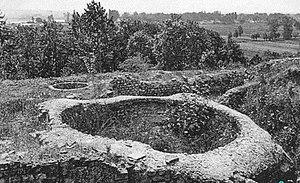
Vestiges de la villa gallo-romaine de Châtigny à Fondettes
Le château de Châtigny est situé à Fondettes en Indre-et-Loire, au flanc d'un coteau surplombant la vallée de la Loire.
L'histoire de Fondettes, une commune française d'Indre-et-Loire, se déploie sur plusieurs millénaires, depuis le néolithique. L'exploration archéologique révèle, à la fin de l'âge du fer, une occupation permanente du site sous la forme d'une agglomération fortifiée, l'oppidum de Montboyau. Plusieurs structures, dont un pont construit à l'époque gallo-romaine et quatre villæ érigées au cours de la période tardo-antique, montrent la continuité de l'utilisation de ce territoire tourangeau. Au Moyen Âge, la paroisse de Fondettes, fondée autour de l'an mil, est un fief de faible importance, qui relève successivement de plusieurs seigneuries, notamment celle du comte d'Anjou Foulques Nerra, puis celle des Maillé et enfin celle de Martigny. La paroisse fondettoise connaît pendant la Renaissance la confrontation entre les ligueurs et les troupes d'Henri IV, puis à la fin de la période moderne, au XVIIIᵉ siècle, en 1774, une révolte populaire de subsistance. En 1790, la petite paroisse tourangelle, dont la population atteint alors près de 2 000 habitants, fait l'objet d'un changement de statut et devient une commune.